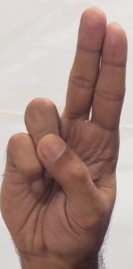
ASL sign: U